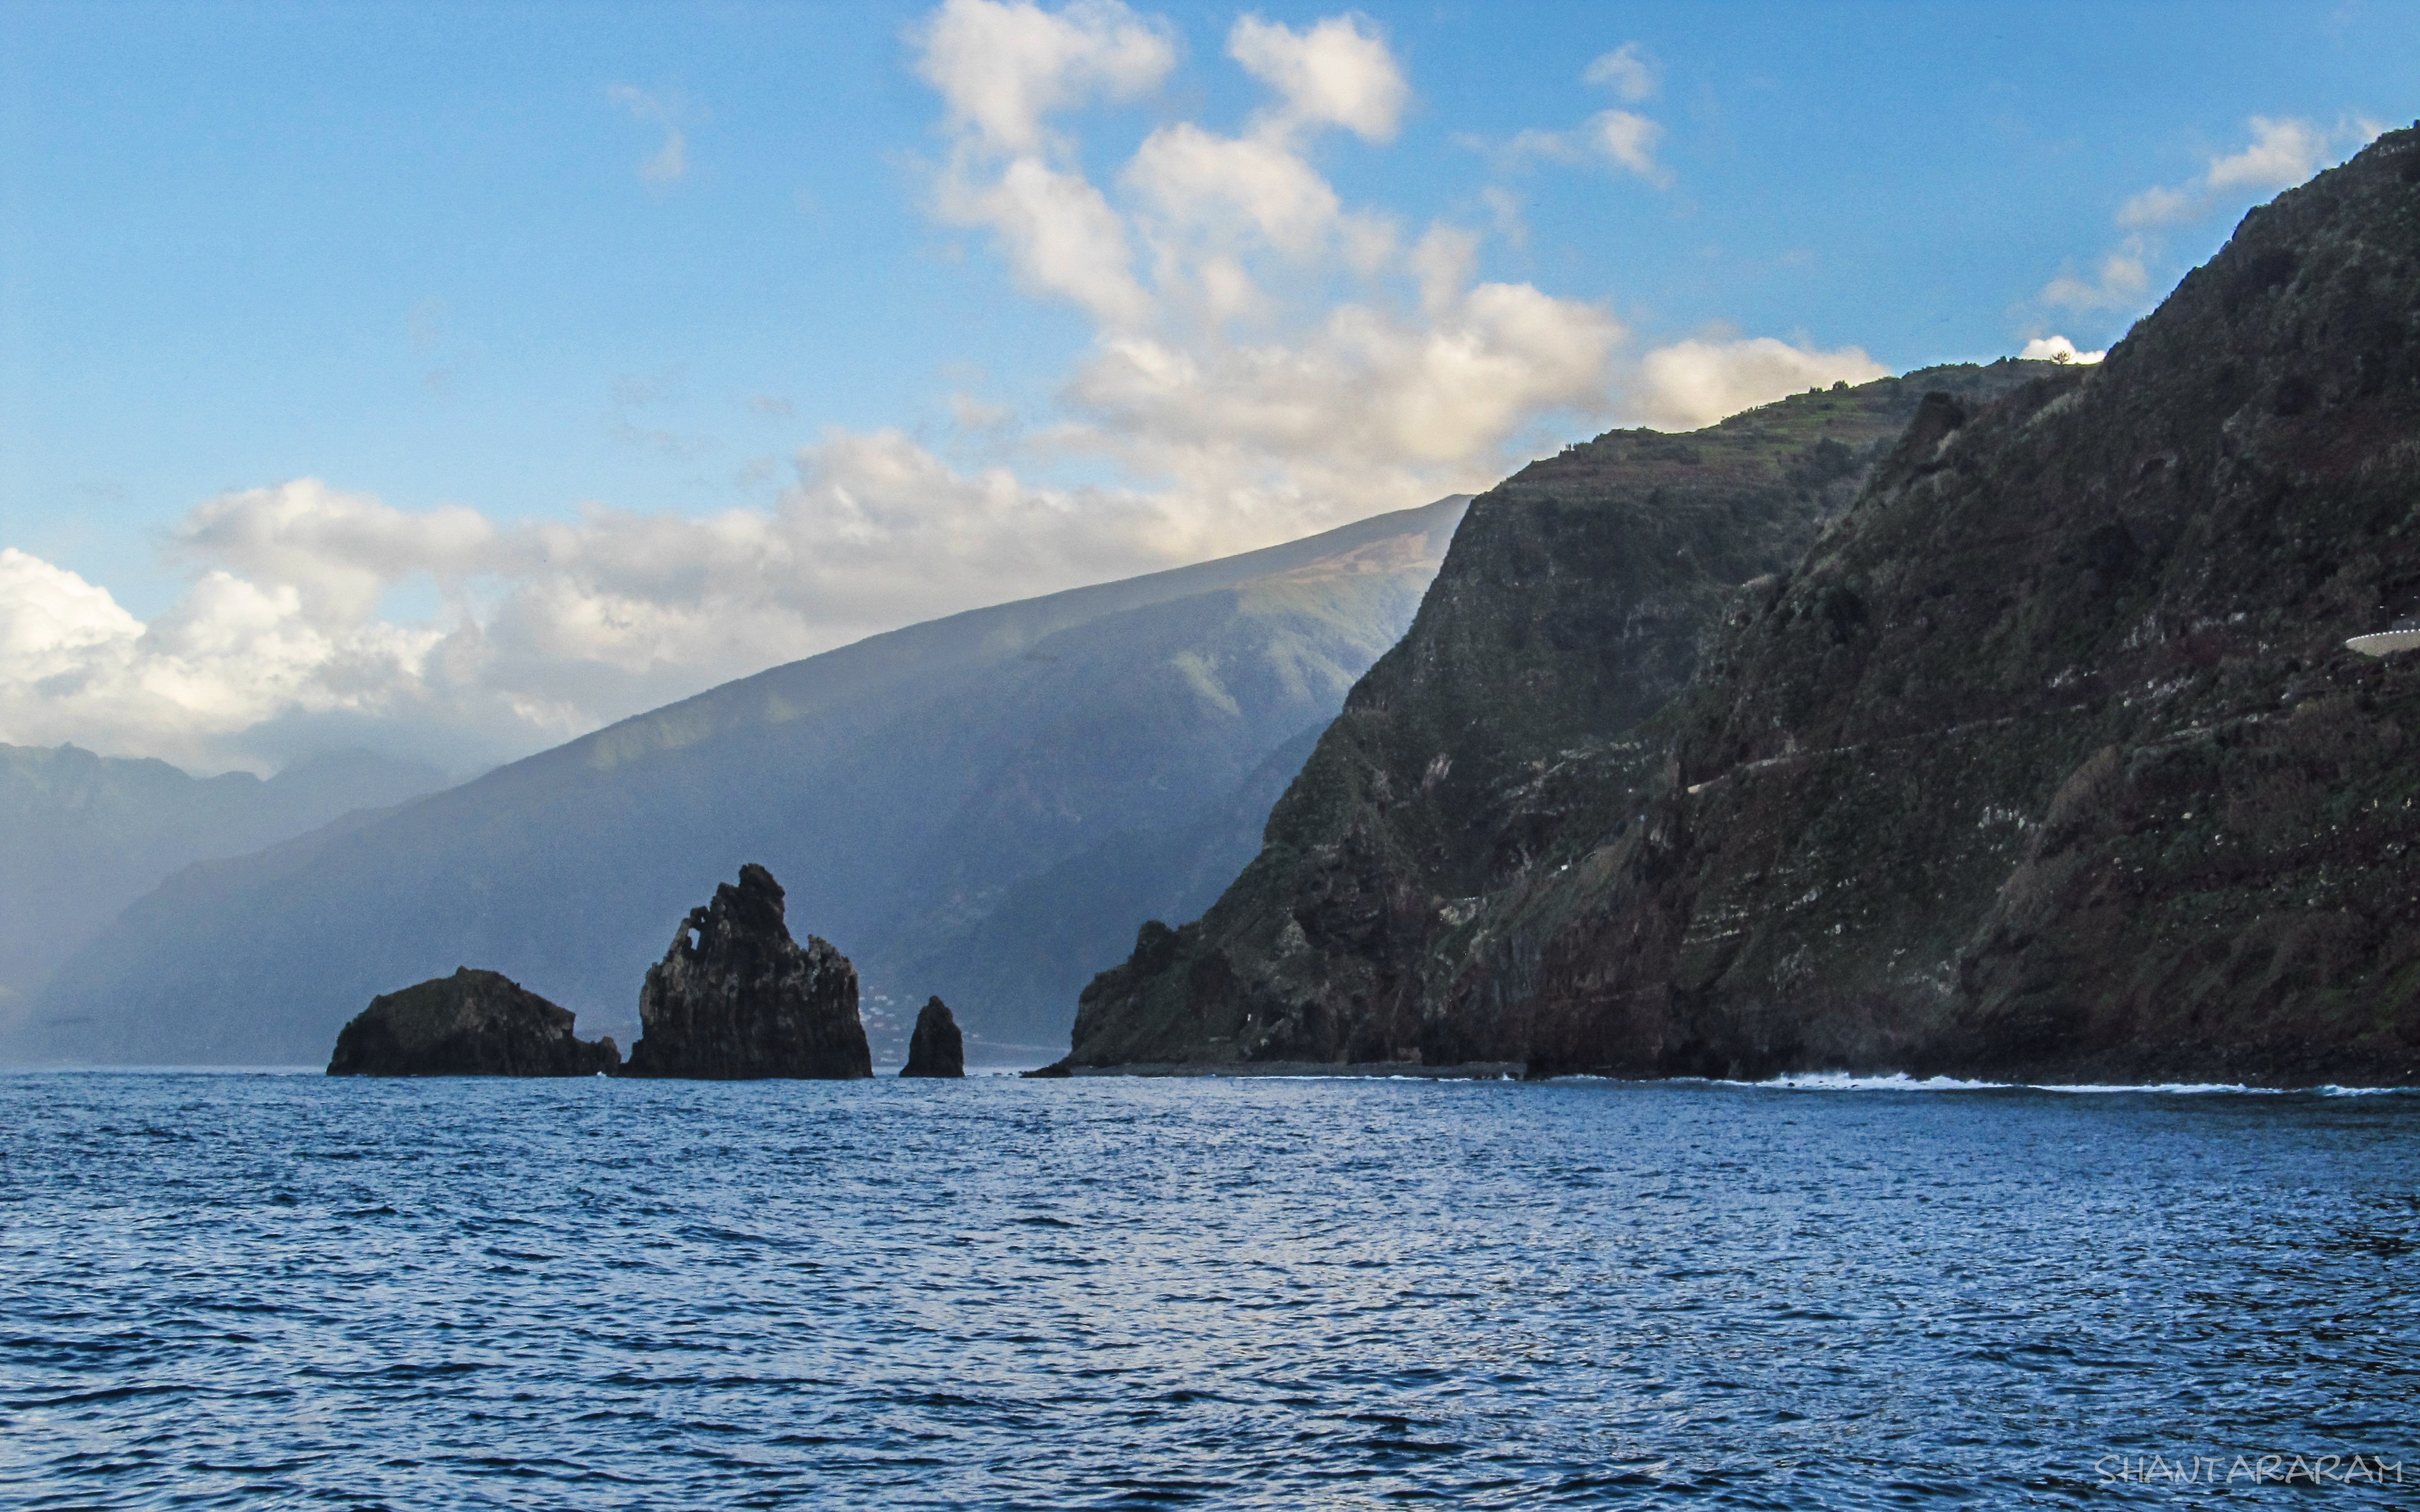
landscape, sea, coast, mountain, lake, mountain range, vehicle, glacier, bay, island, fjord, reservoir, rocks, loch, madeira, landform, atlantic ocean, geographical feature, glacial landform